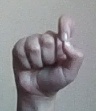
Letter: fa